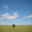
Label: plain